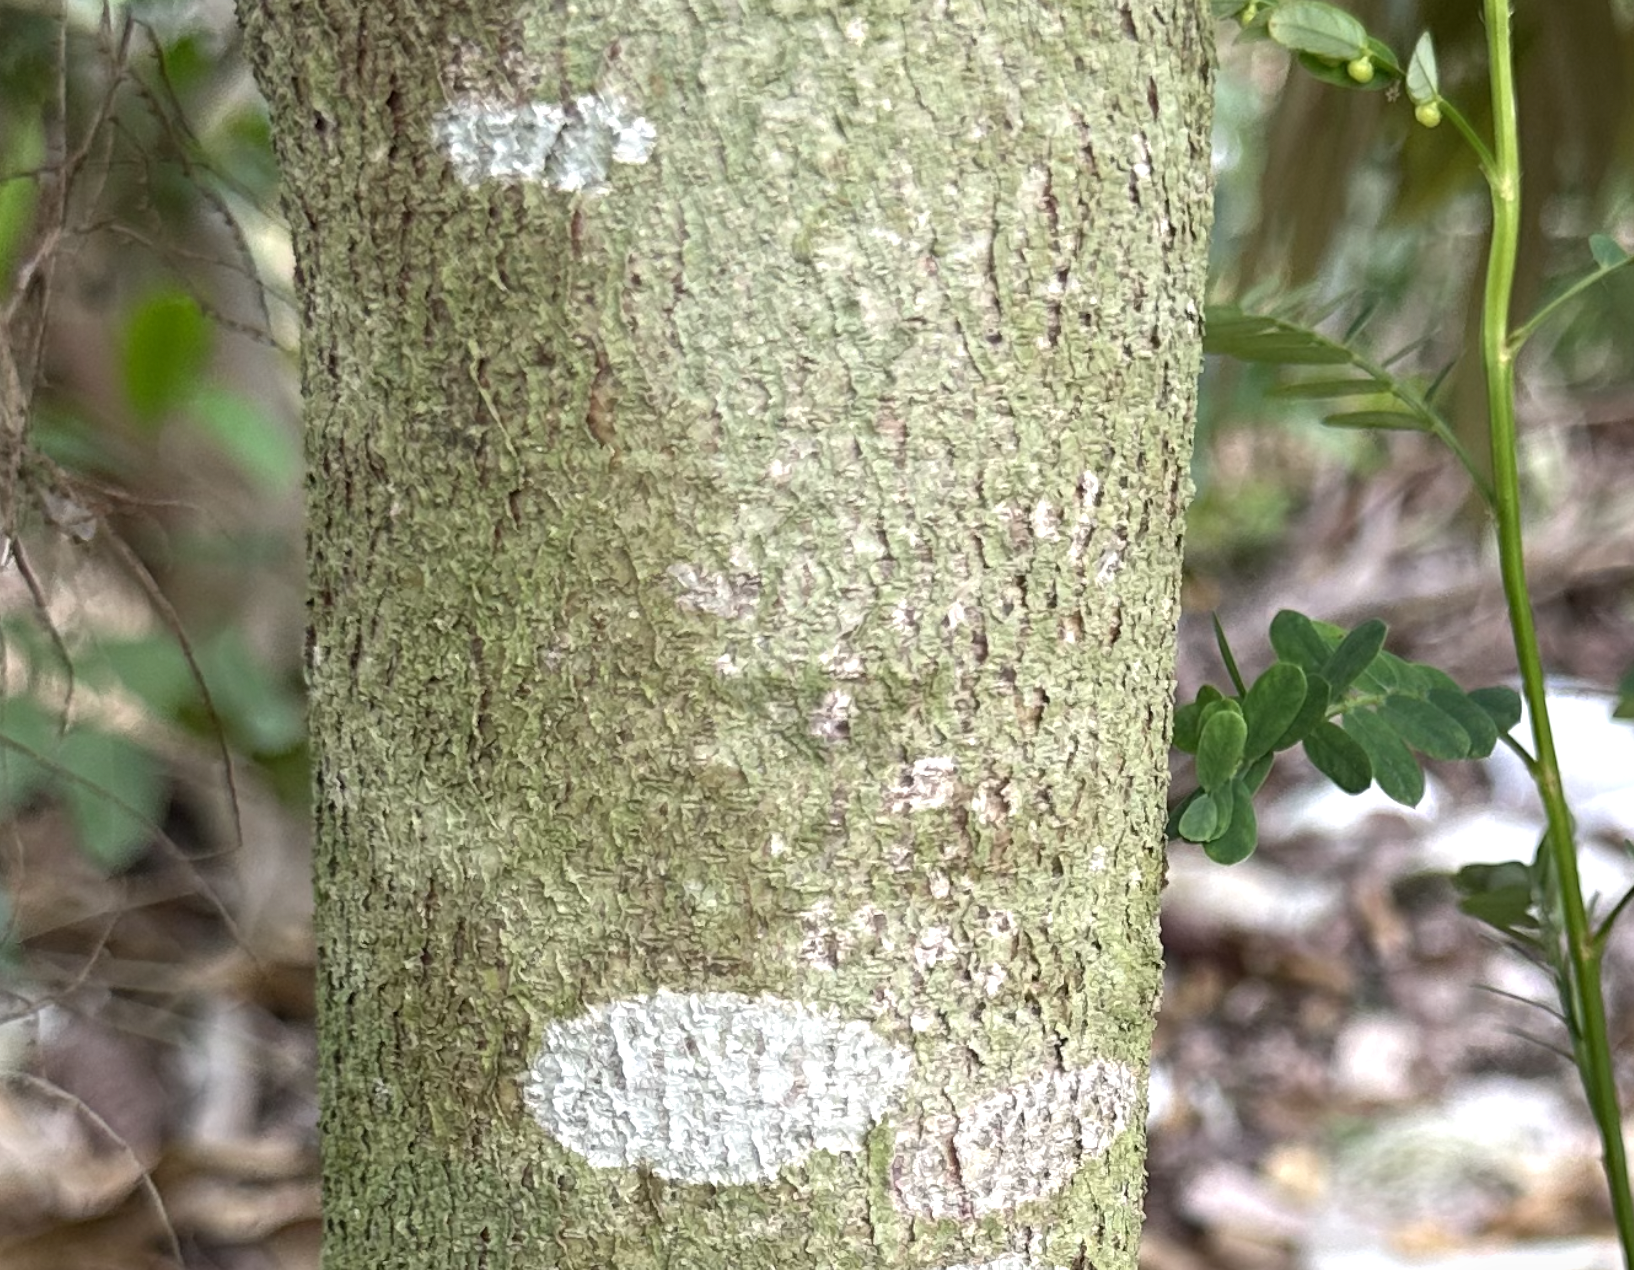
Label: pink_disease